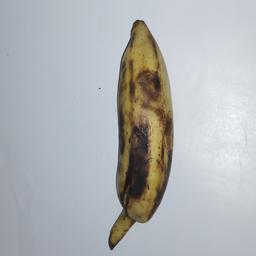
Banana variety: Champa Kola